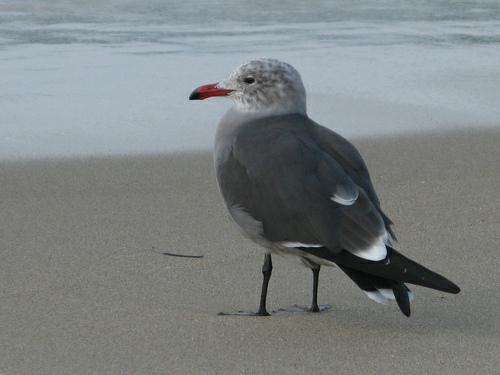
A photo of a california gull